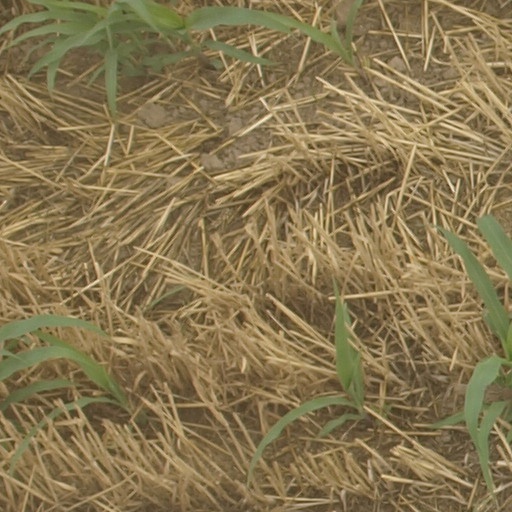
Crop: maize; corn